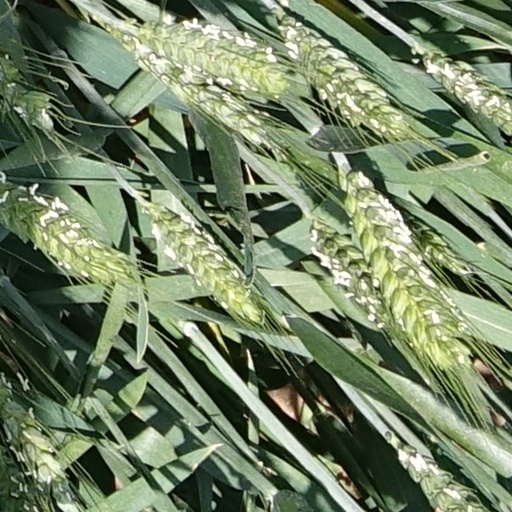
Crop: wheat